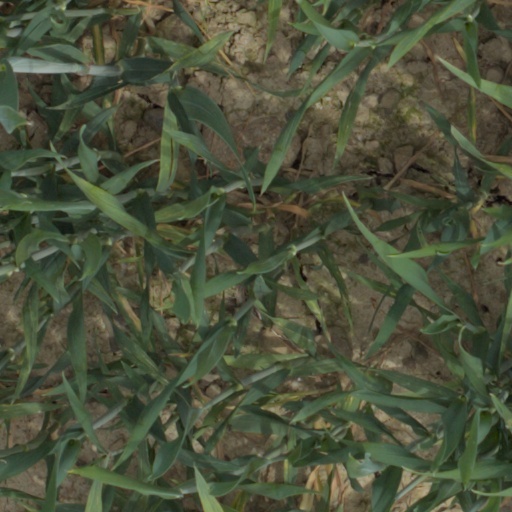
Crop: wheat